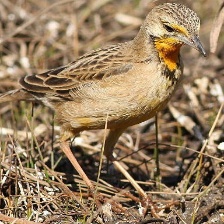
Species: CAPE LONGCLAW
Scientific name: MACRONYX CAPENSIS